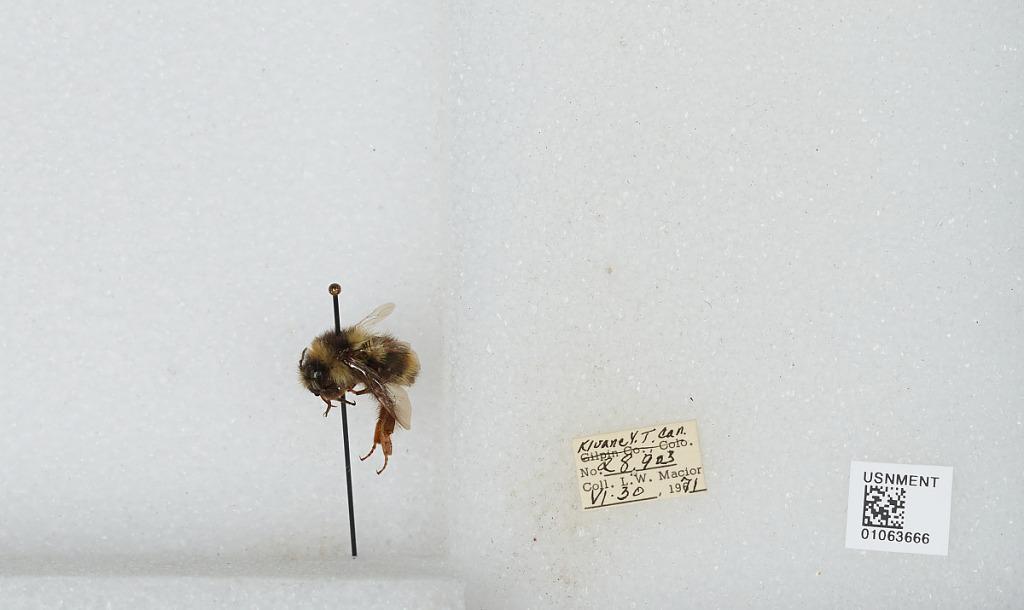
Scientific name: Bombus bifarius nearcticus
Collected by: L. Macior
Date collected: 1971-6-30
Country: Canada
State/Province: Yukon Territory
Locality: Kluane
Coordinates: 60.75, -139.5